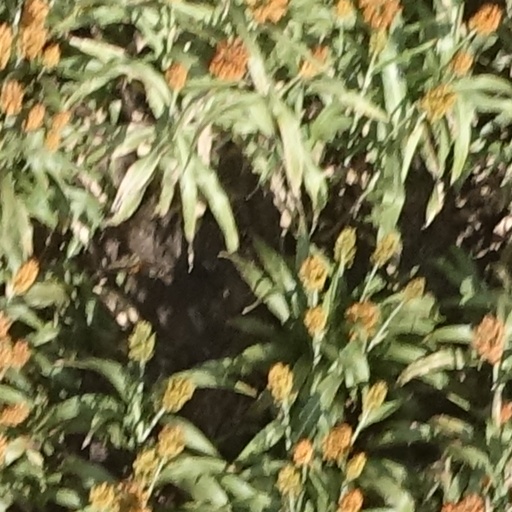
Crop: sorghum